Welsh Memorial Park, Ypres

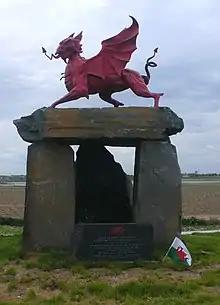

The Welsh National Memorial Park is a war memorial in Langemark near Ypres (Belgium) for soldiers of World War I, located near the Pilkem Ridge in the former Ypres Salient. It commemorates the service of men and women of Welsh origin, wherever they served during the Great War as part of the Allied Powers, as well as the non-Welsh soldiers serving in Welsh formations.